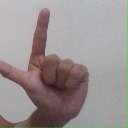
अक्षर: ल